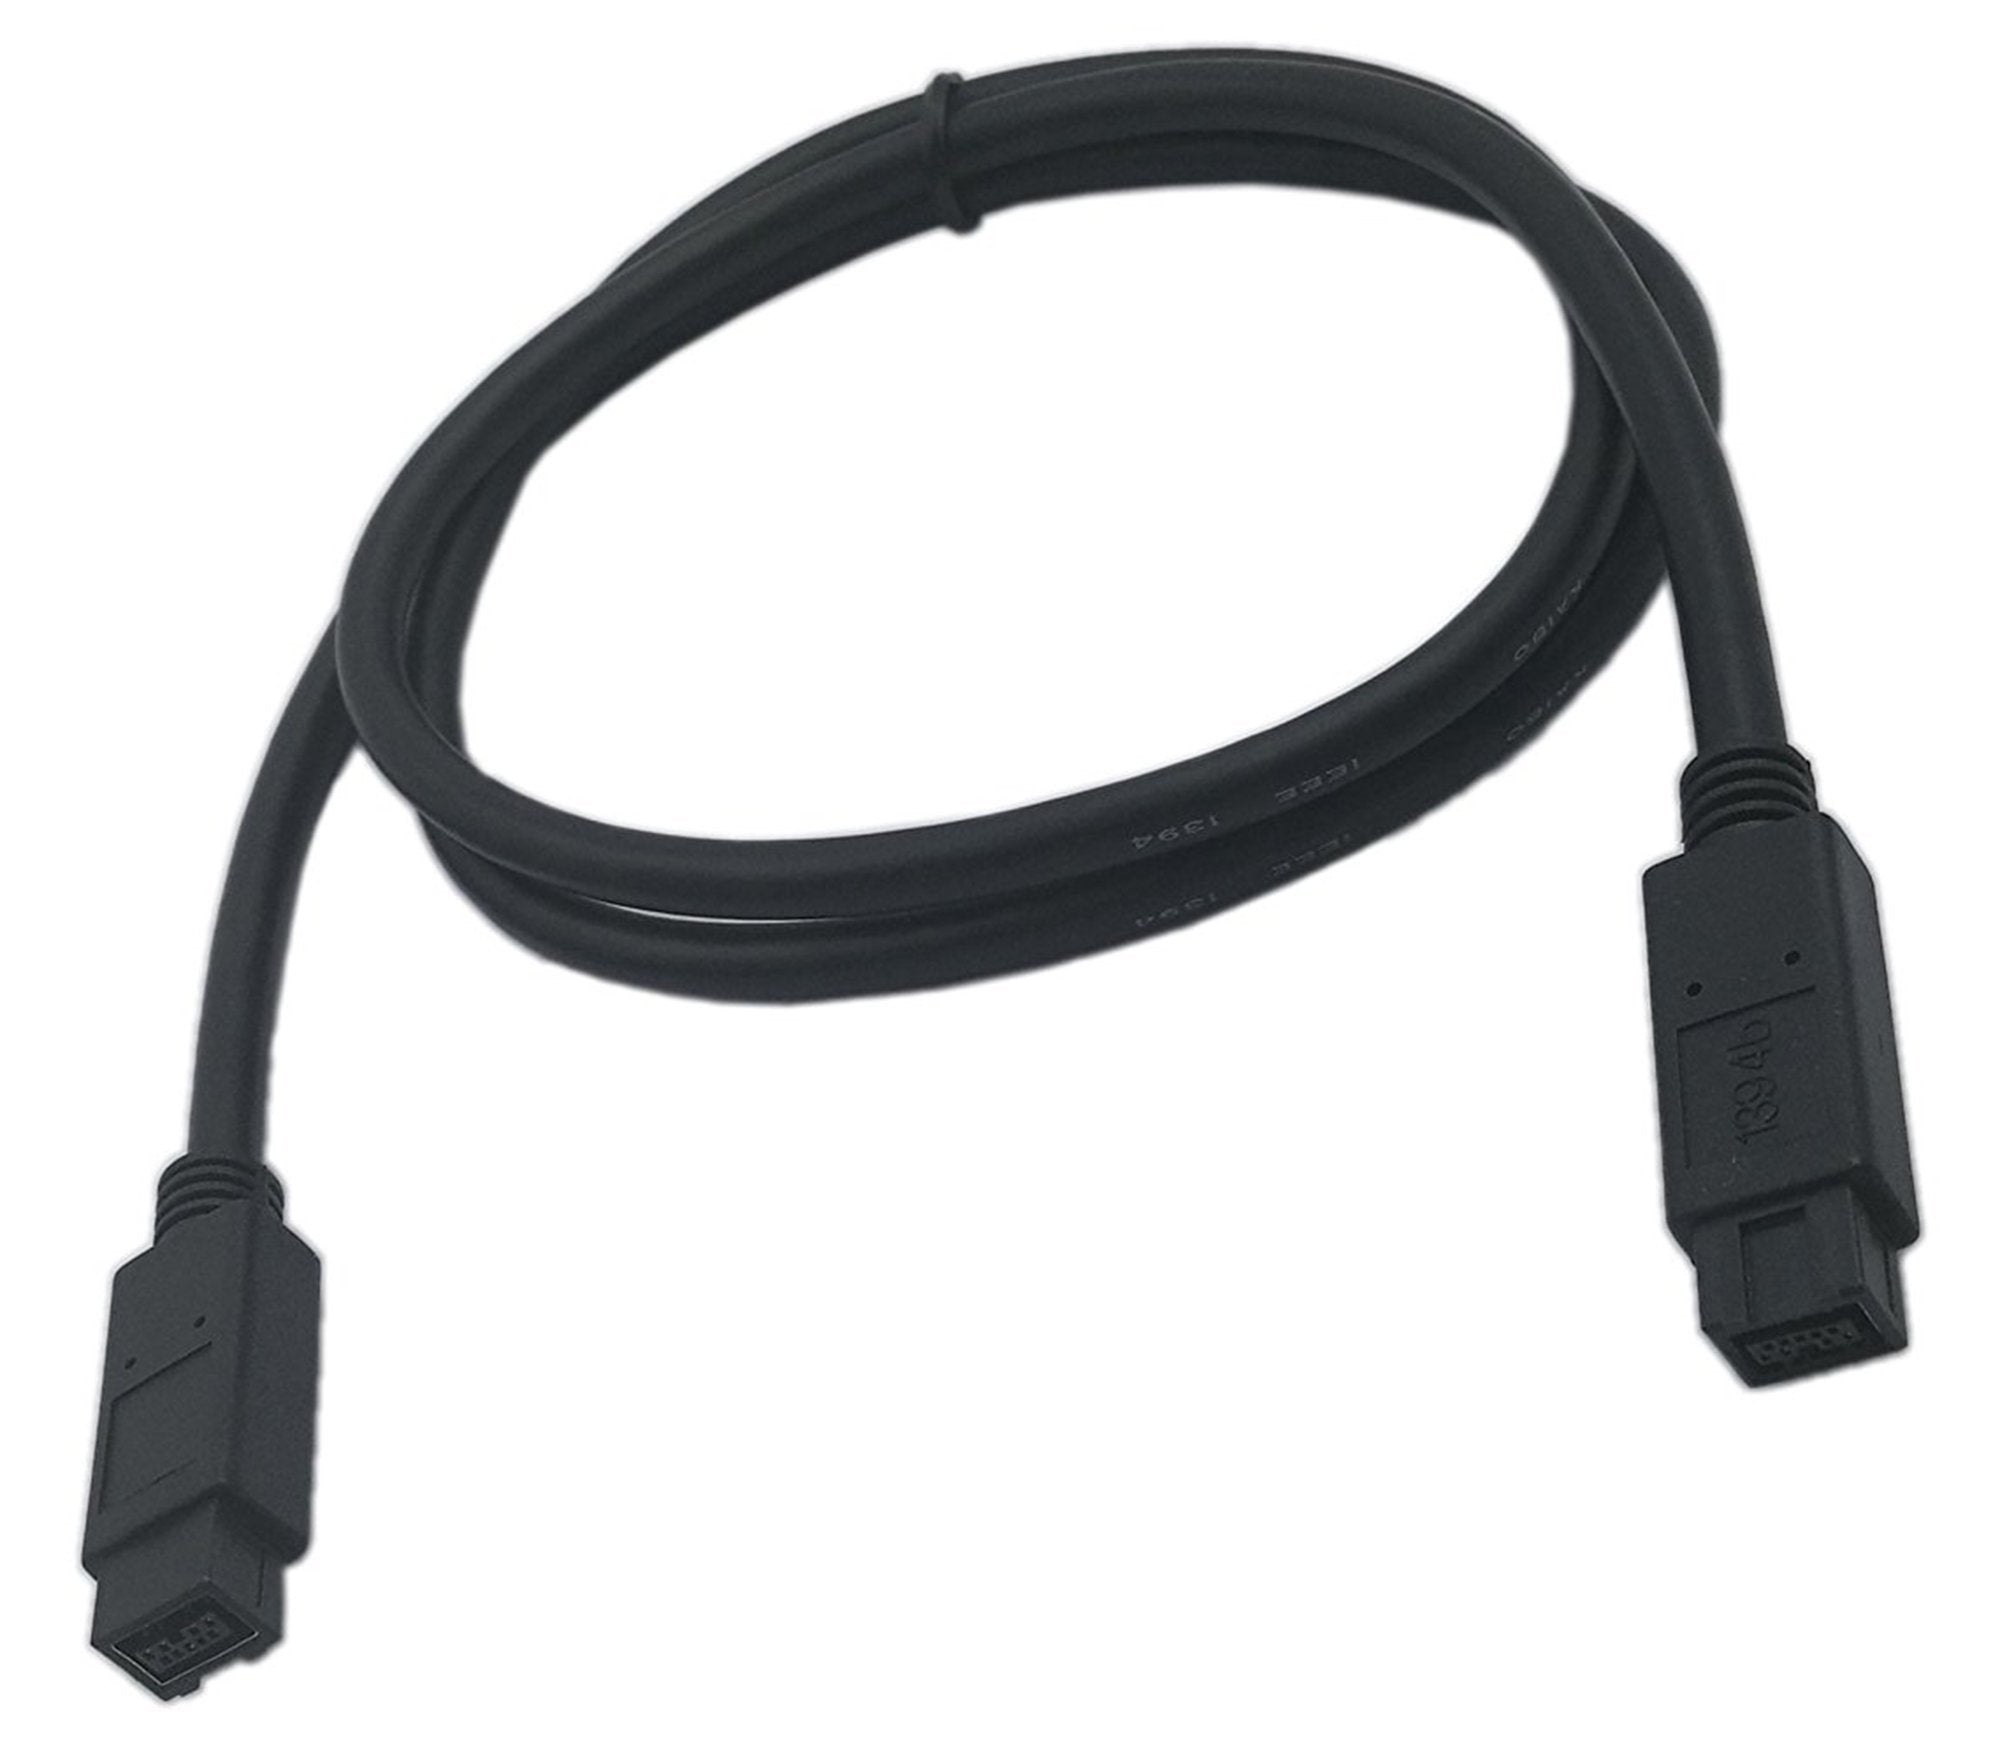
zdyCGTime Firewire Premium Cable 800 IEEE 1394B 9 Pin to 9 Pin Male to Male 6 Ft Black(9 Pin to 9 Pin)
zdyCGTime Firewire Premium Cable 800 IEEE 1394B 9 Pin to 9 Pin Male to Male 6 Ft Black(9 Pin to 9 Pin) High Quality IEEE 1394b Firewire 800 Cable .PC Micro Store IEEE 1394b Firewire 800 Cable can transfer data up to 800Mbps for digital camcorders, scanners, printers, storage devices and other FireWire devices. Supports plug and play, compatible with Apple FireWire?, Sony iLink?, and all other IEEE-1394 peripherals; also compatible with PC, Mac, Sun and other IEEE-1394 equipped computers. Product Features Fast data transfers, rated up to 800Mbps (limited by device/port speed) Meet FireWire 800 and 1394b specifications Designed storage systems, digital camcorders, printers, scanners, and other FireWire-enabled devices. 24K gold-plated connectors assure optimal signal transfer Compatible with PC, Mac, Apple FireWire, SUN, Sony iLink and all IEEE-1394b peripherals
Brand: zdyCGTime
Category: Electronics > Electronics Accessories > Cables > Storage & Data Transfer Cables > FireWire Cables